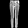
Label: Trouser